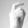
ASL letter: X